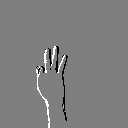
ASL letter: f